Bodrean

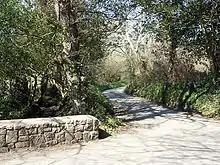
The bridge across the Trevella Stream at Frogmore

Bodrean and Frogmore are farmstead settlements in Cornwall, England, United Kingdom, situated two miles (3.5 kilometres) north-northeast of Truro.